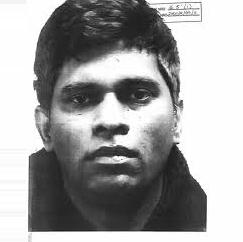
Age: 45